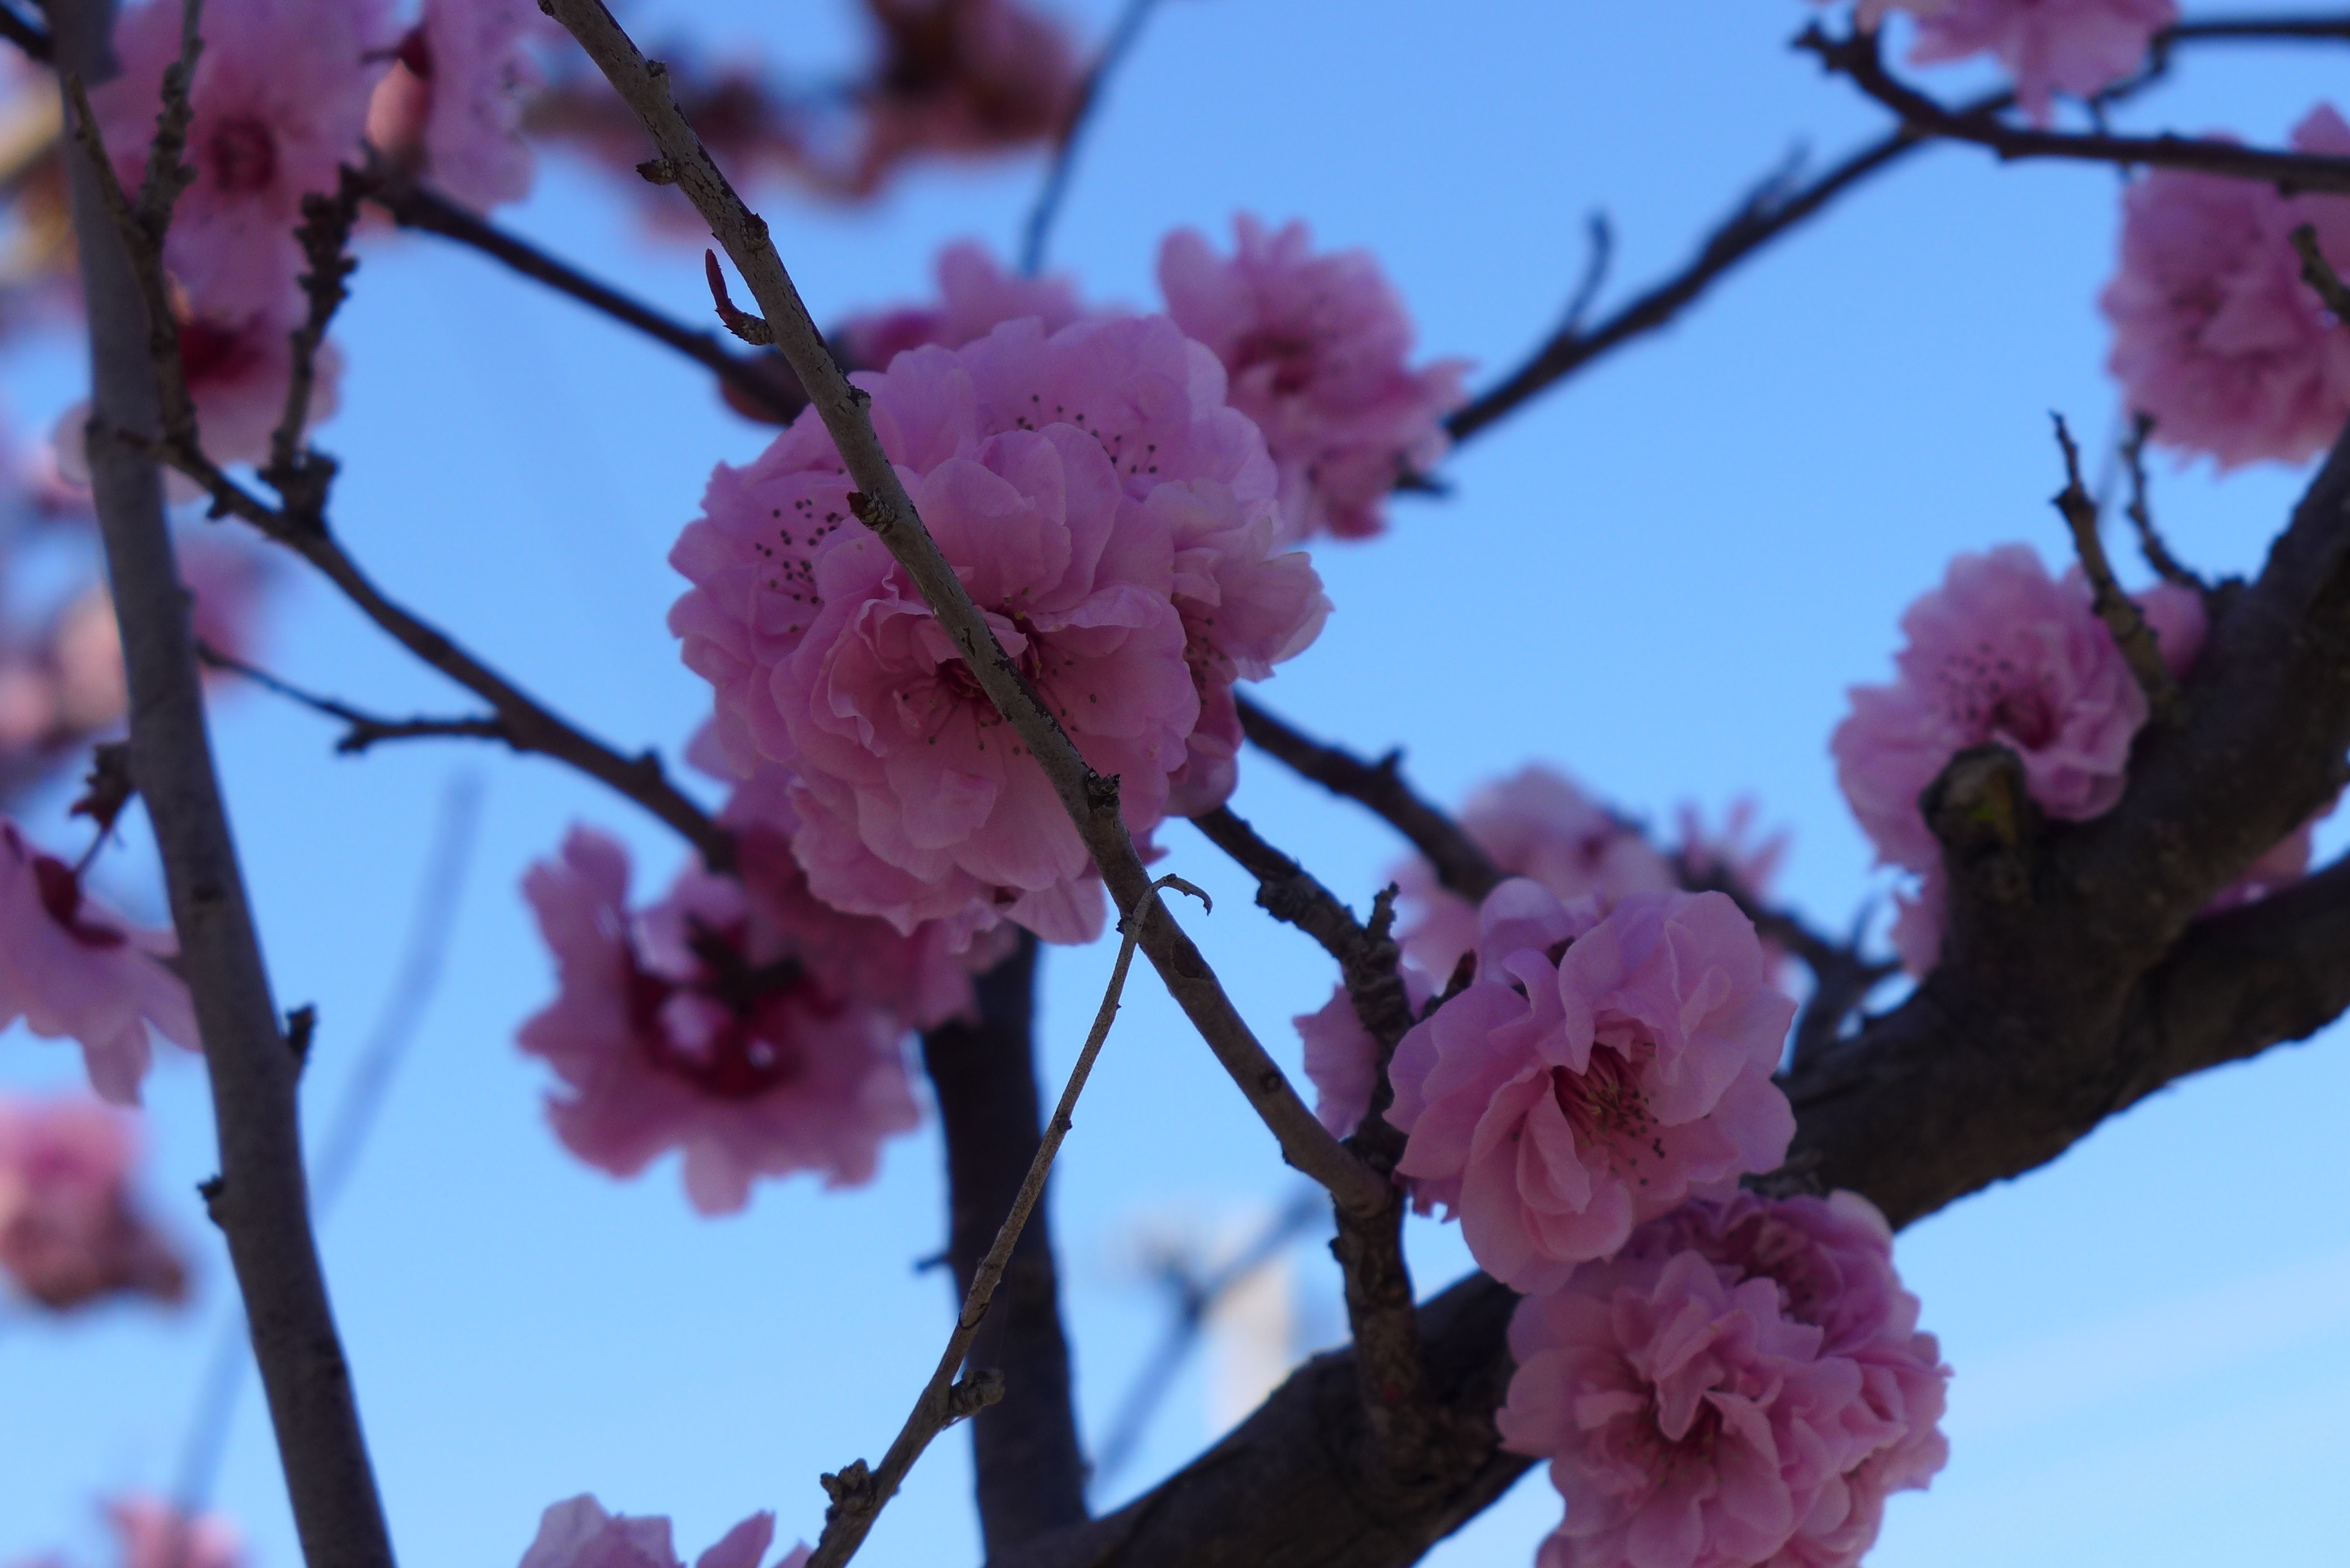
tree, nature, branch, blossom, growth, plant, stem, flower, petal, orchard, floral, rural, spring, produce, natural, fresh, botany, blooming, agriculture, pink, flora, season, cherry blossom, freshness, outdoors, japanese, gardening, bright, seasonal, scene, delicate, bud, pure, cherry, flowering plant, rose family, land plant